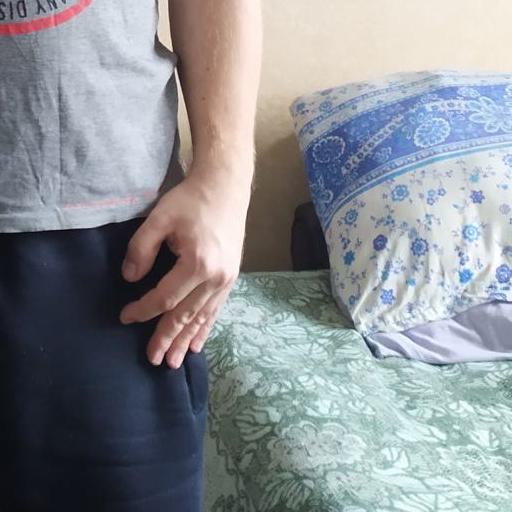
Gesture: no_gesture